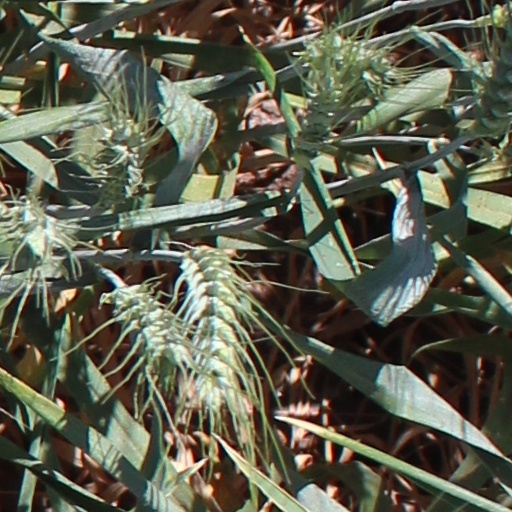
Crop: wheat